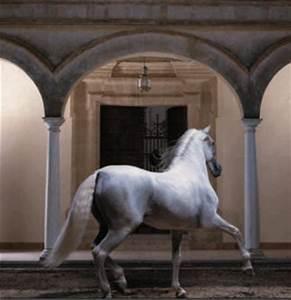
horse